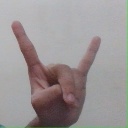
अक्षर: श